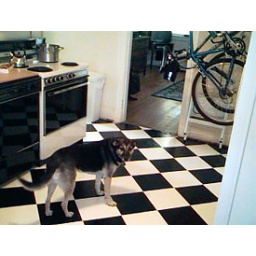
Nellie on the new floor in our old house